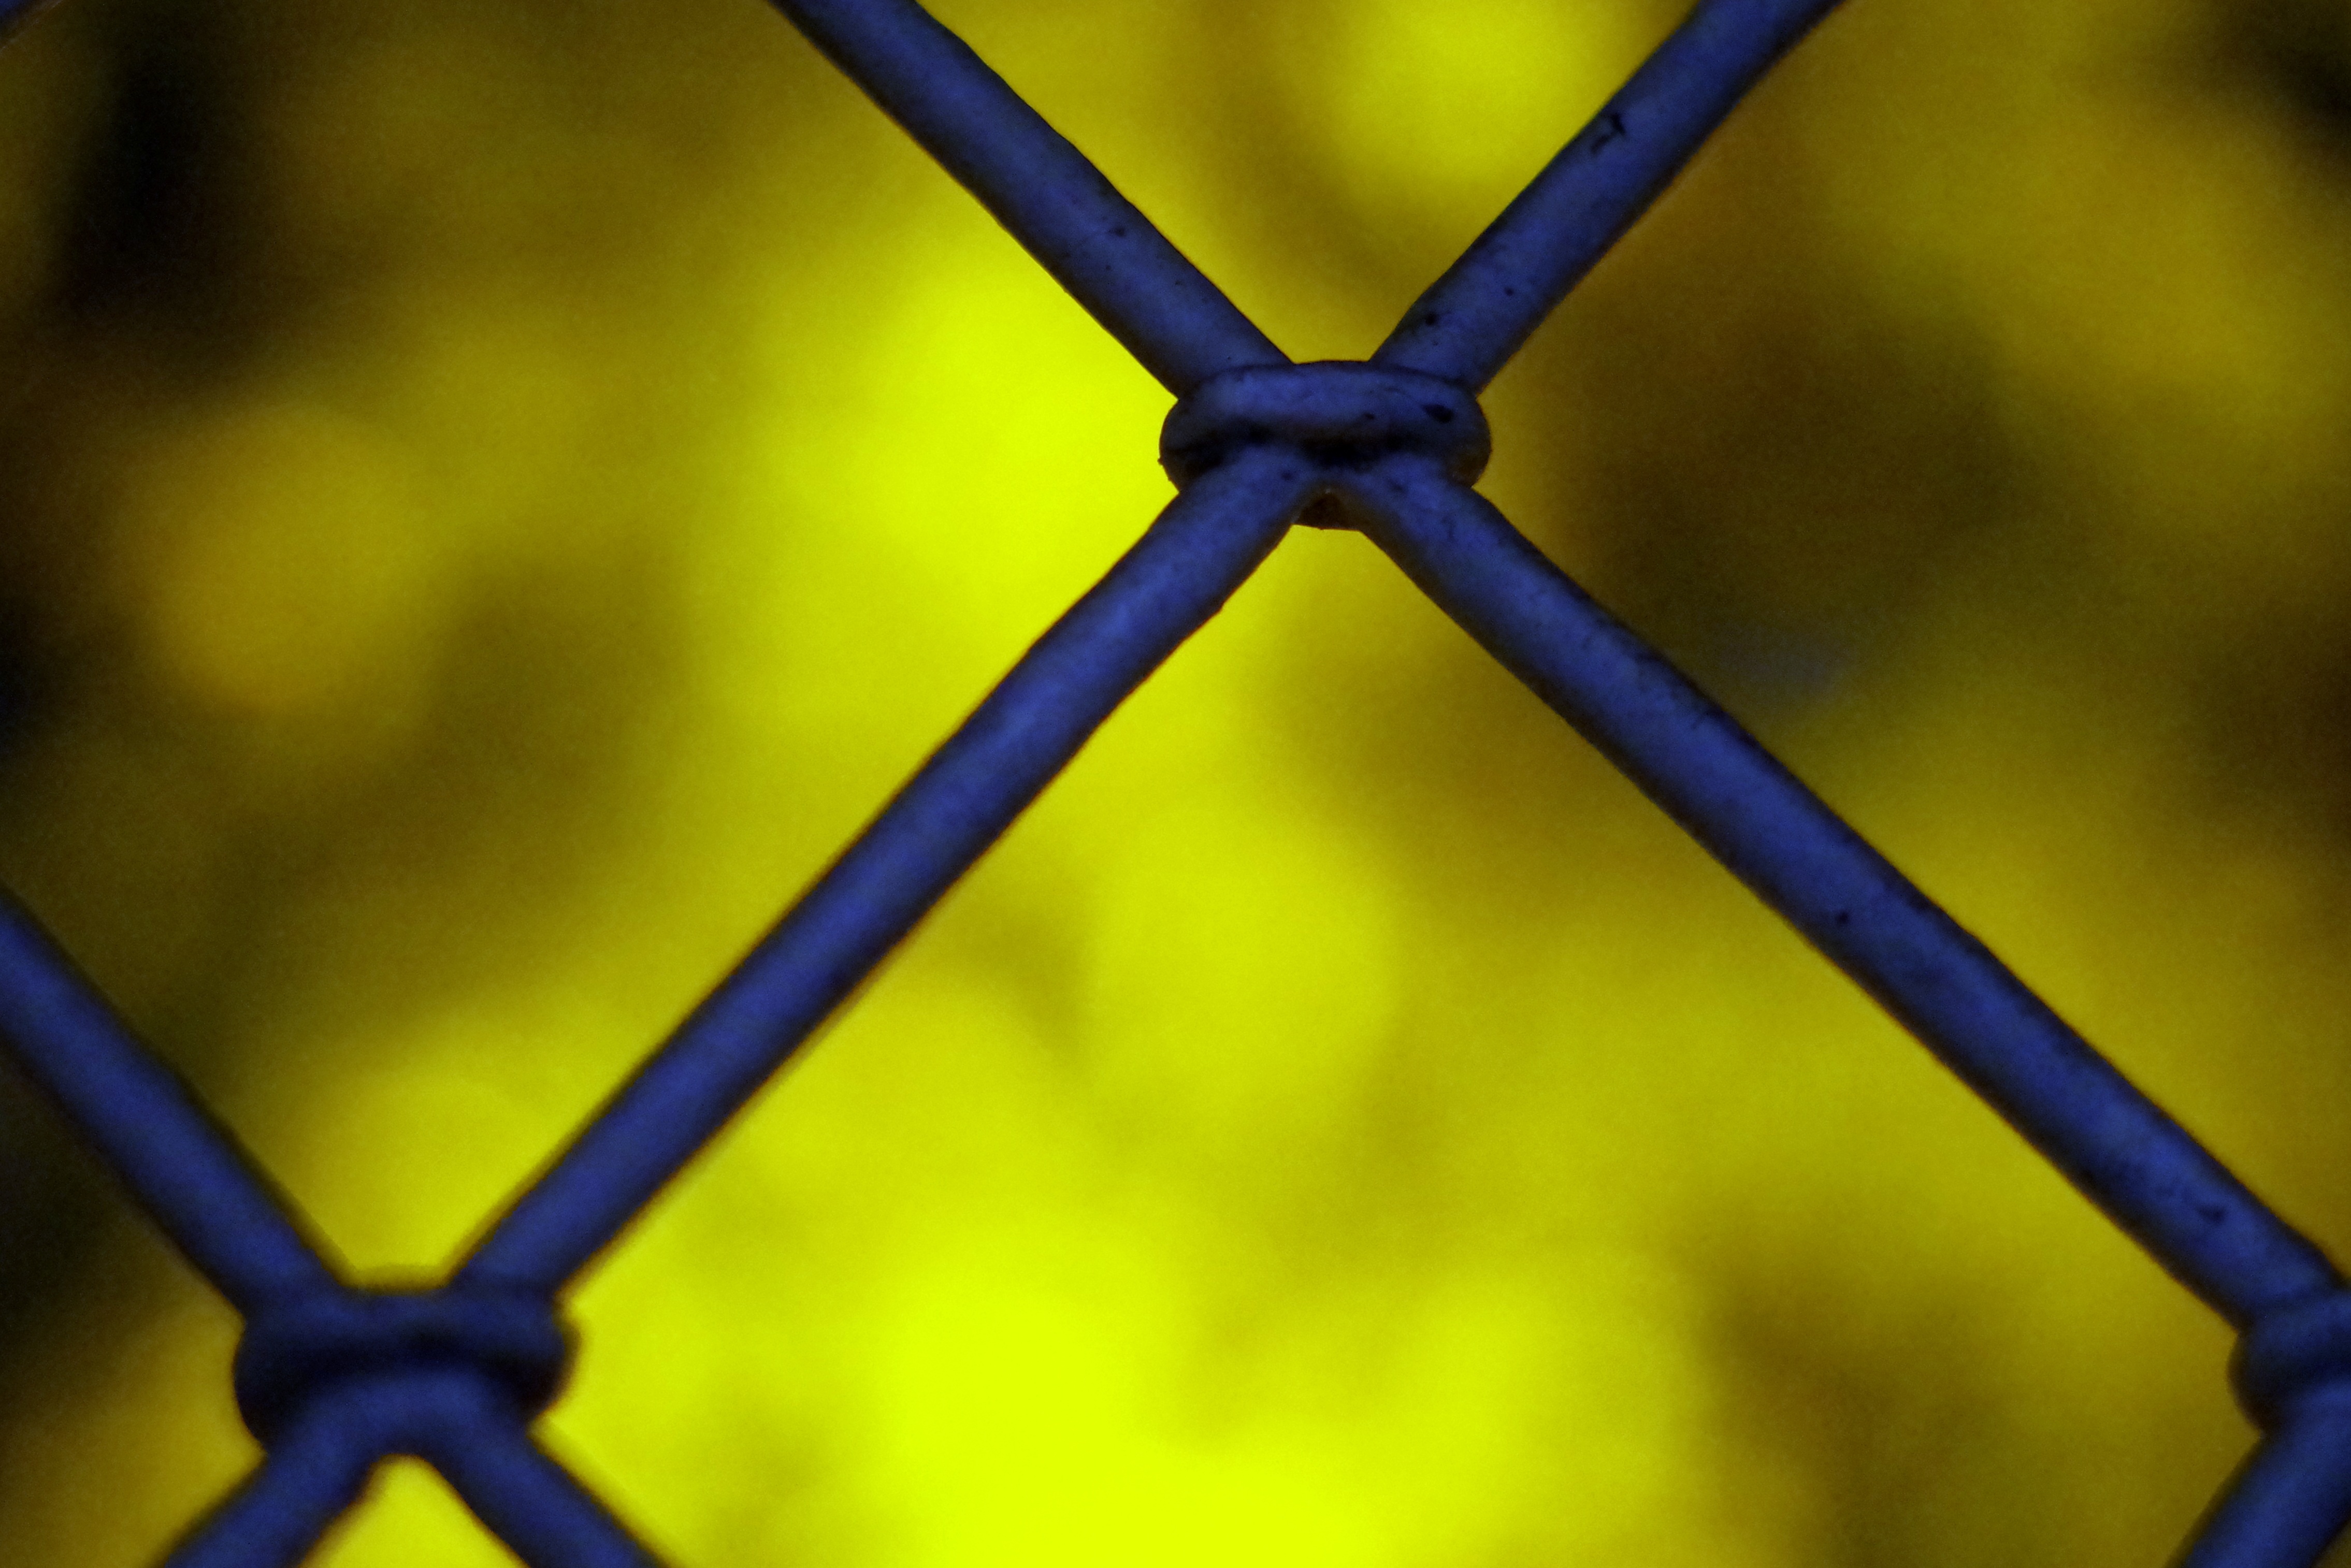
light, wheel, window, view, wind, line, metal, fencing, machine, wind turbine, yellow, iron, the background, grating, trellis, patches of light